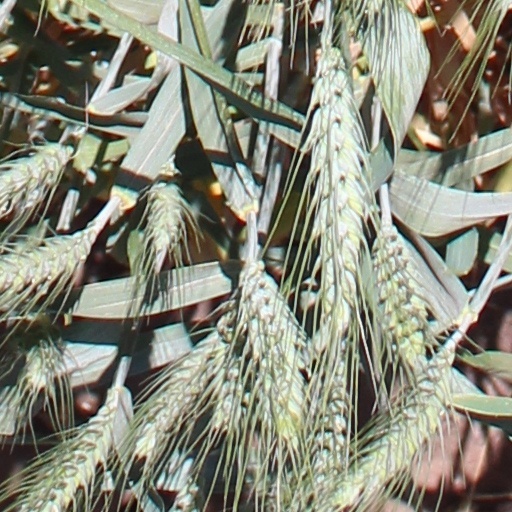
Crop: wheat